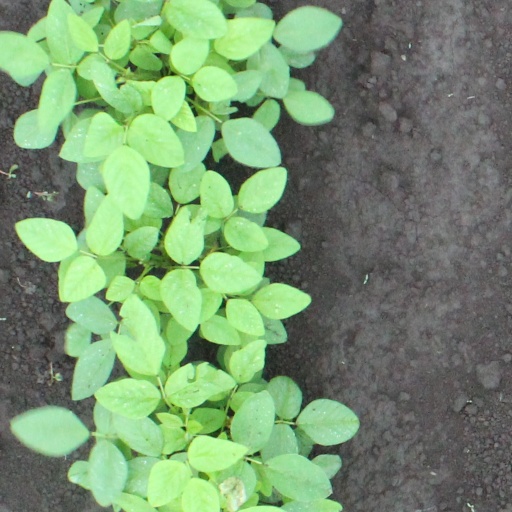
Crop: soybean